Overhead projector

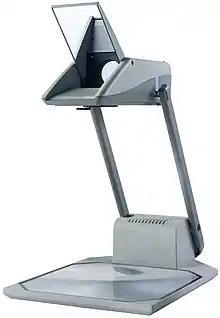
Mirror and lens

An overhead projector works on the same principle as a slide projector, in which a focusing lens projects light from an illuminated slide onto a projection screen where a real image is formed. However some differences are necessitated by the much larger size of the transparencies used (generally the size of a printed page), and the requirement that the transparency be placed face up (and readable to the presenter). For the latter purpose, the projector includes a mirror just before or after the focusing lens to fold the optical system toward the horizontal. That mirror also accomplishes a reversal of the image in order that the image projected onto the screen corresponds to that of the slide as seen by the presenter looking down at it, rather than a mirror image thereof. Therefore, the transparency is placed face up (toward the mirror and focusing lens), in contrast with a 35mm slide projector or film projector (which lack such a mirror) where the slide's image is non-reversed on the side "opposite" the focusing lens.